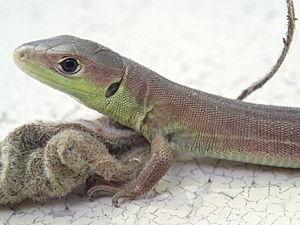
Jeune lézard vert en position de défense
Lacerta bilineata est une espèce de sauriens de la famille des Lacertidae. En français elle est nommée Lézard vert occidental ou Lézard à deux bandes. Dans le sud de la France, l'animal est souvent surnommé Limbert, même si ce nom devrait uniquement s'appliquer au Lézard ocellé.